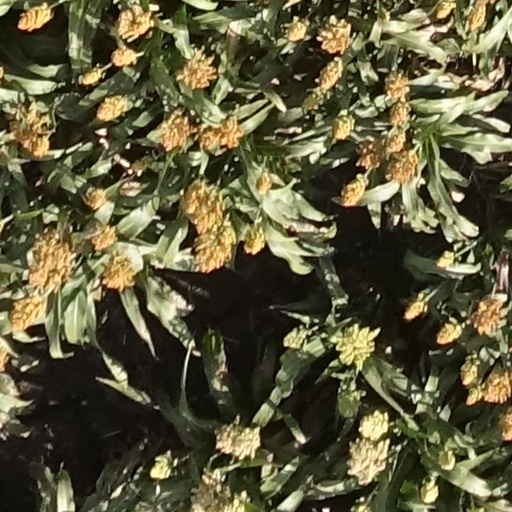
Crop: sorghum